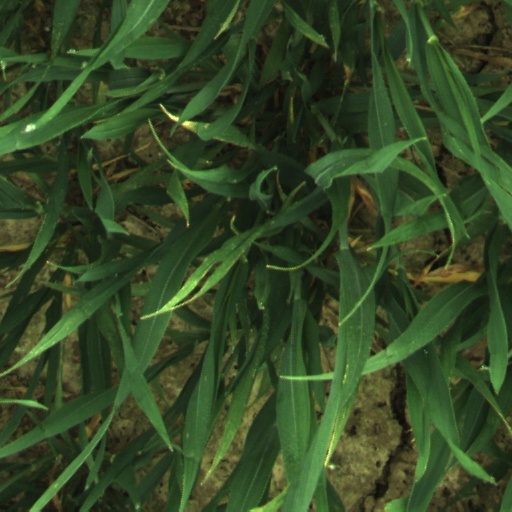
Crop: wheat